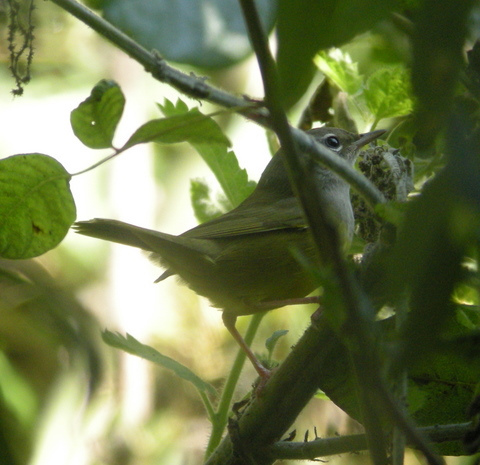
the small bird has a grey body with small round black eyes.
the bird has a black eyering and a green breast and bill.
a small light colored bird that blends in with the leaves around it.
this bird has a rounded belly, a yellow leg, and a black eye
this is a brown bird with a white throat and grey crown.
a small bird with a grey head, black eye, a small pointed bill, a dull white throat and chest, and a light yellow side, belly, and wings.
this bird has an entirely green body with a short green tail and short stocky flesh-colored feet.
this bird has wings that are black and has a short billconsisting of this bird is a brown breast and rump and a white eyeringthe bird is natural brown colors with long tarsus and lighter toned belly.
Species: Mourning Warbler